Glenn–Thompson Plantation

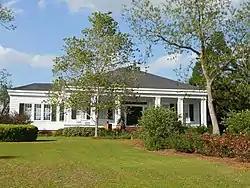
The house in April 2011

The Glenn–Thompson Plantation (also known as Cedar Heights Plantation) is a historic plantation house near Pittsview in Russell County, Alabama. The house was built in 1837, five years after the Treaty of Cusseta which ceded Muscogee lands to the United States. It was built by Massilon McKendree Glenn, son of the founder of nearby Glennville, and an academic who was the president of the Board of Trustees of the Glennville Female Academy. Glenn traded the house and its lands to a nearby planter named George Hargraves Thompson in 1840. Thompson developed the land into a working plantation, and his son, Willis, was one of the first in the area to convert his lands to produce pecans.